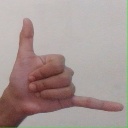
अक्षर: द